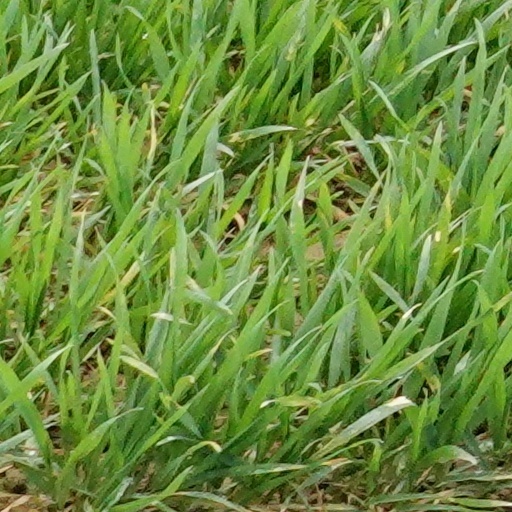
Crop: wheat